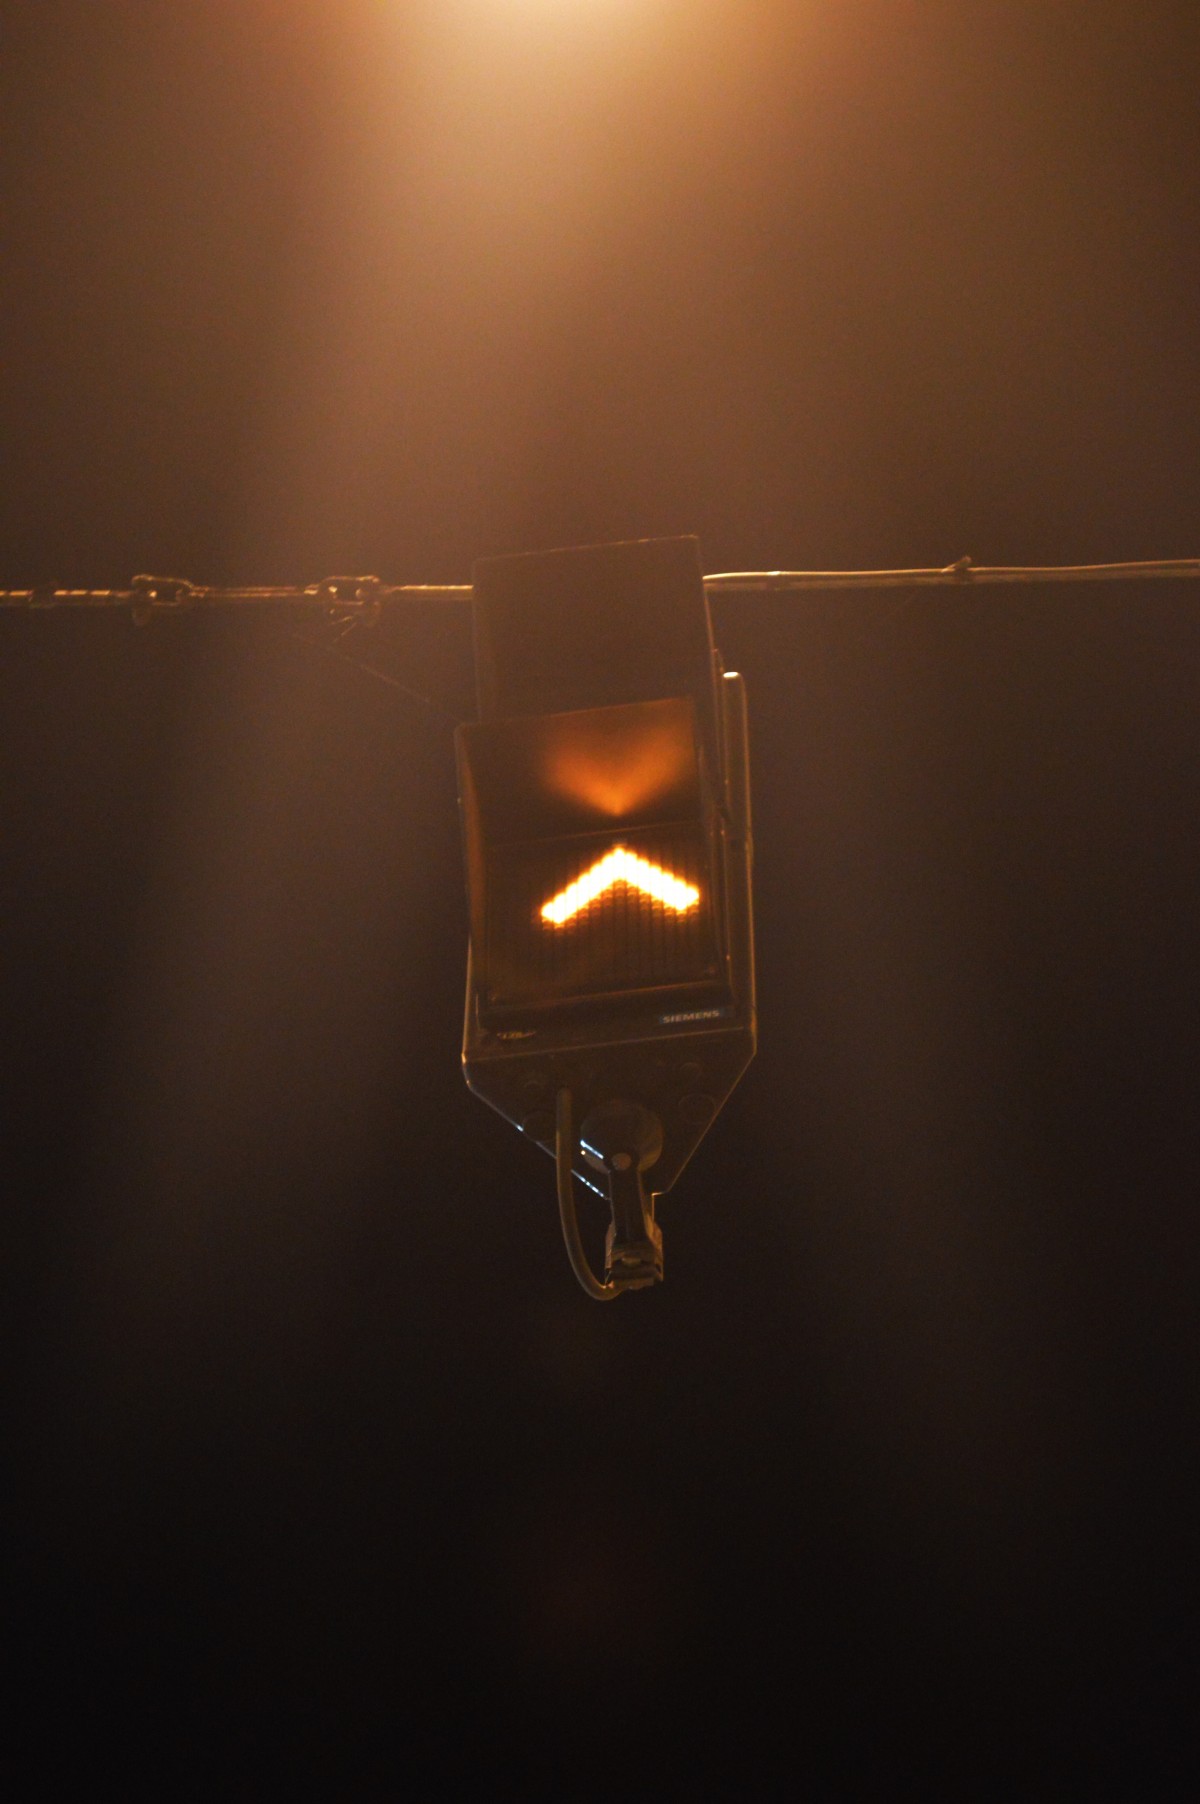
Tags: darkness, street light, lamp, yellow, lighting, light fixture, shape, sconce